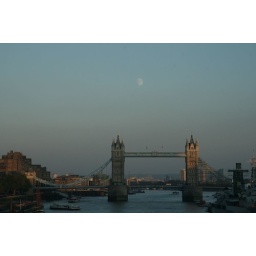
moon over tower bridge